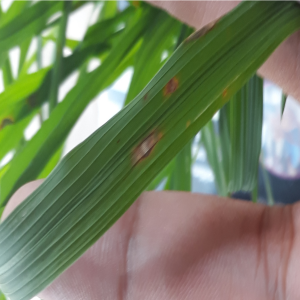
Disease: Blast